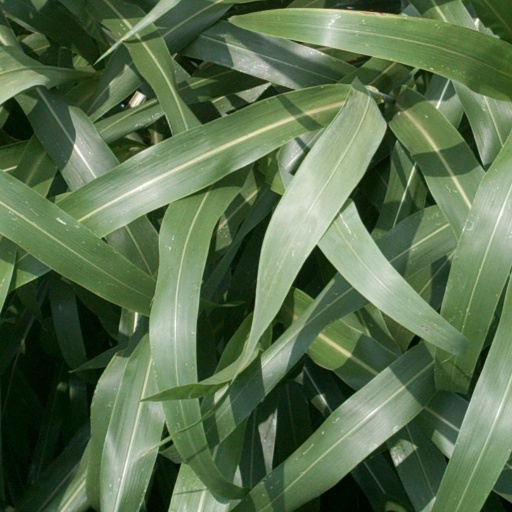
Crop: sorghum